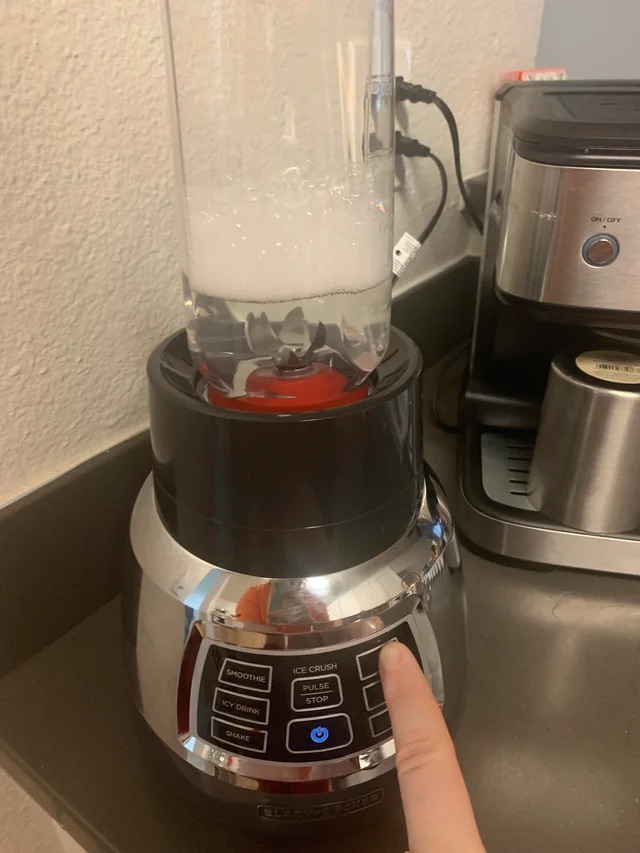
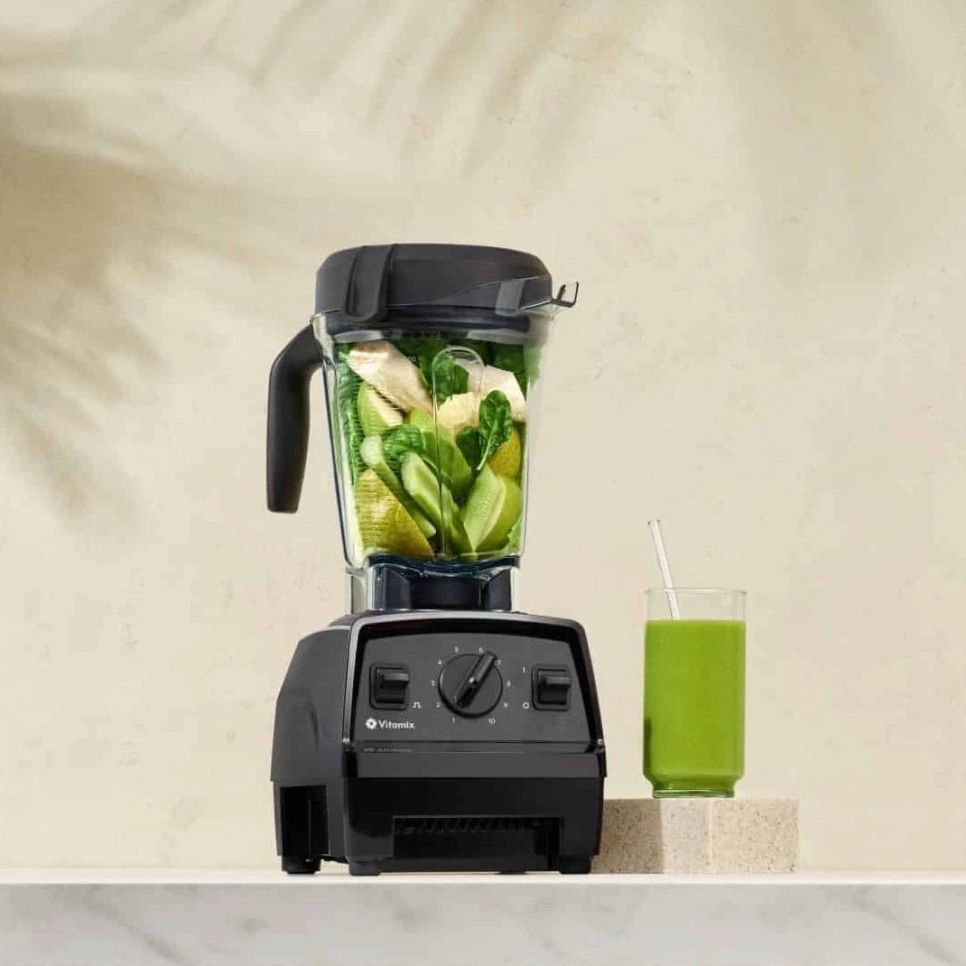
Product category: items_blender
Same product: no